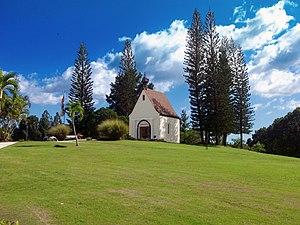
Le Mouvement de Schoenstatt est une communauté catholique regroupant des laïcs et des personnes consacrées. Son nom a comme origine le village de Schoenstatt, appartenant à la ville de Vallendar, proche de Coblence.
Joseph Kentenich, né à Gymnich le 18 novembre 1885 et décédé le 15 septembre 1968 à Schoenstatt est un prêtre catholique pallotin fondateur du Mouvement de Schoenstatt, mouvement catholique fondé en 1914 au lieu-dit de Schoenstatt, ville de Vallendar, près de Coblence, Allemagne.